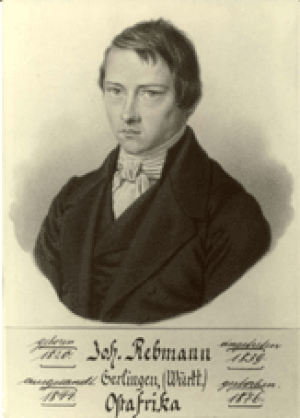
Le Kilimandjaro ou Kilimanjaro est une montagne située dans le Nord-Est de la Tanzanie et composée de trois volcans : le Shira à l'ouest, culminant à 3 962 mètres d'altitude, le Mawenzi à l'est, s'élevant à 5 149 mètres d'altitude, et le Kibo, le plus récent géologiquement, situé entre les deux autres et dont le pic Uhuru à 5 891,8 mètres d'altitude constitue le point culminant de l'Afrique. Outre cette caractéristique, le Kilimandjaro est connu pour sa calotte glaciaire sommitale en phase de retrait accéléré depuis le début du XXᵉ siècle et qui devrait disparaître totalement d'ici 2030 à 2050. La baisse des précipitations neigeuses qui en est responsable est souvent attribuée au réchauffement climatique mais la déforestation est également un facteur majeur. Ainsi, malgré la création du parc national en 1973 et alors même qu'elle joue un rôle essentiel dans la régulation bioclimatique du cycle de l'eau, la ceinture forestière continue à se resserrer.